L'apache

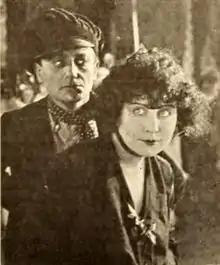
Macey Harlam and Dorothy Dalton in the film

L'apache is a 1919 American silent drama film directed by Joe De Grasse and written by Adele Buffington in her first screenplay, John Lynch, and R. Cecil Smith. The film stars Dorothy Dalton, Robert Elliott, Macey Harlam, Austin Webber, George Furry, Frank Cluxon, and Alice Gale. The film was released on November 2, 1919, by Paramount Pictures. It is not known whether the film currently survives.